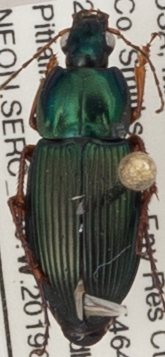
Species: Poecilus lucublandus
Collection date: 2019-05-02
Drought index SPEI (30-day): -0.858
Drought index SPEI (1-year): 2.09
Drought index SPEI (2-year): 1.546